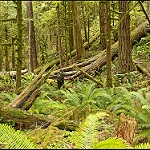
Label: forest